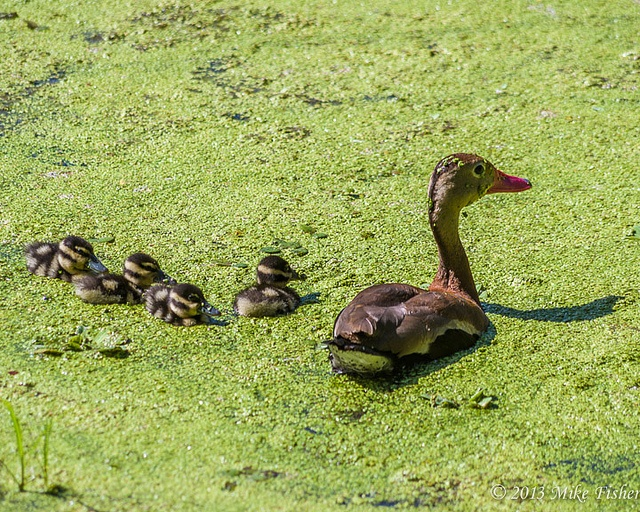
The mother duck will lead the way for her four ducklings.
A mother duck with her chicks swimming in a pond.
The duck family is waiting for their next opportunity.
A big duck next to five ducklings in the grass.
The duck is in the water with little ducklings.